Scary Movie 3

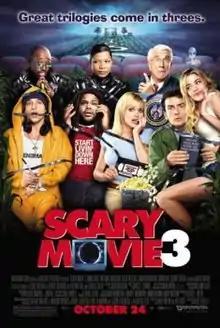
Theatrical release poster

Scary Movie 3 is a 2003 American parody film directed by David Zucker and written by Craig Mazin and Pat Proft. Produced by Robert K. Weiss and Craig Mazin under Dimension Films, it is the third installment in the "Scary Movie" franchise and serves as a sequel to "Scary Movie 2" (2001). The film stars Anna Faris and Regina Hall reprising their roles as Cindy Campbell and Brenda Meeks, alongside new cast members Charlie Sheen, Simon Rex, Anthony Anderson, Kevin Hart, Queen Latifah, and Leslie Nielsen. It is the first film in the series without the involvement of the Wayans family.